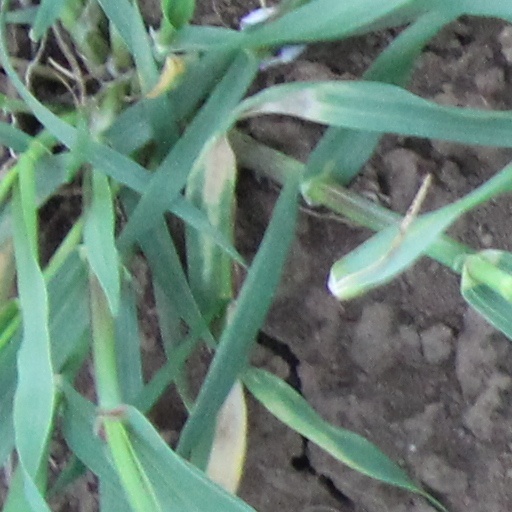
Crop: wheat